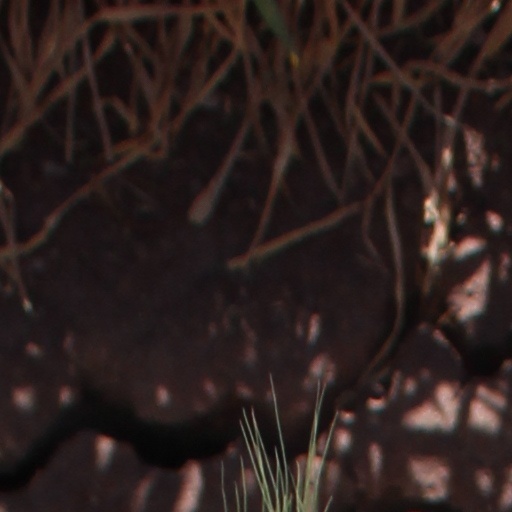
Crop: wheat